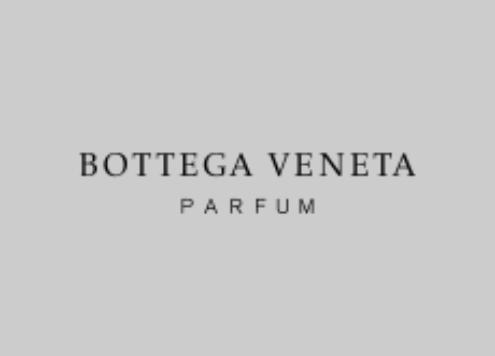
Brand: Bottega Veneta
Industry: Clothes